Syro-Malabar Church

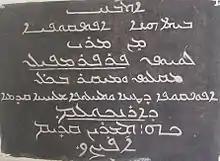
Syriac inscription at Syro-Malabar Catholic Major Archbishop's House, Ernakulam

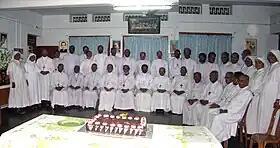
Syro-Malabar bishops at the Generalate of Sisters of the Destitute

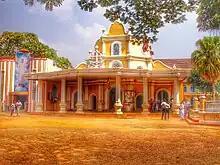

The curia of the Syro-Malabar Church began to function in March 1993 at the archbishop's house of Ernakulam-Angamaly. In May 1995, it was shifted to new premises at Mount St. Thomas near Kakkanad, Kochi. The newly constructed curial building was opened in July 1998.